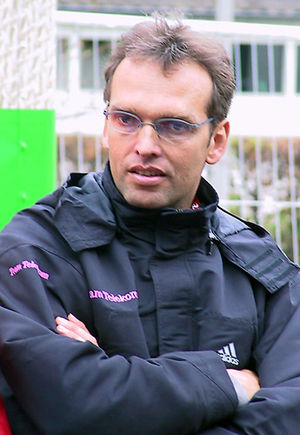
Olaf Ludwig
Olaf Ludwig er en tidligere tysk landevejscykelrytter.